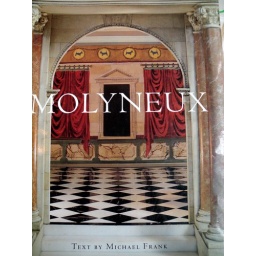
The Palladium dog house designed for a charity event. Photo by Paul Rocheleau.